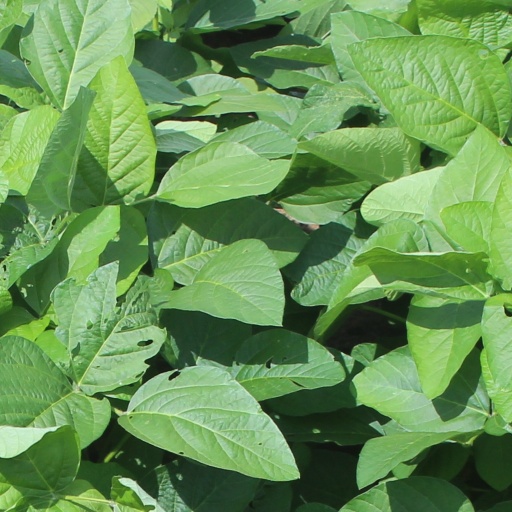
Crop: soybean